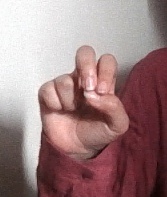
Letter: gaaf